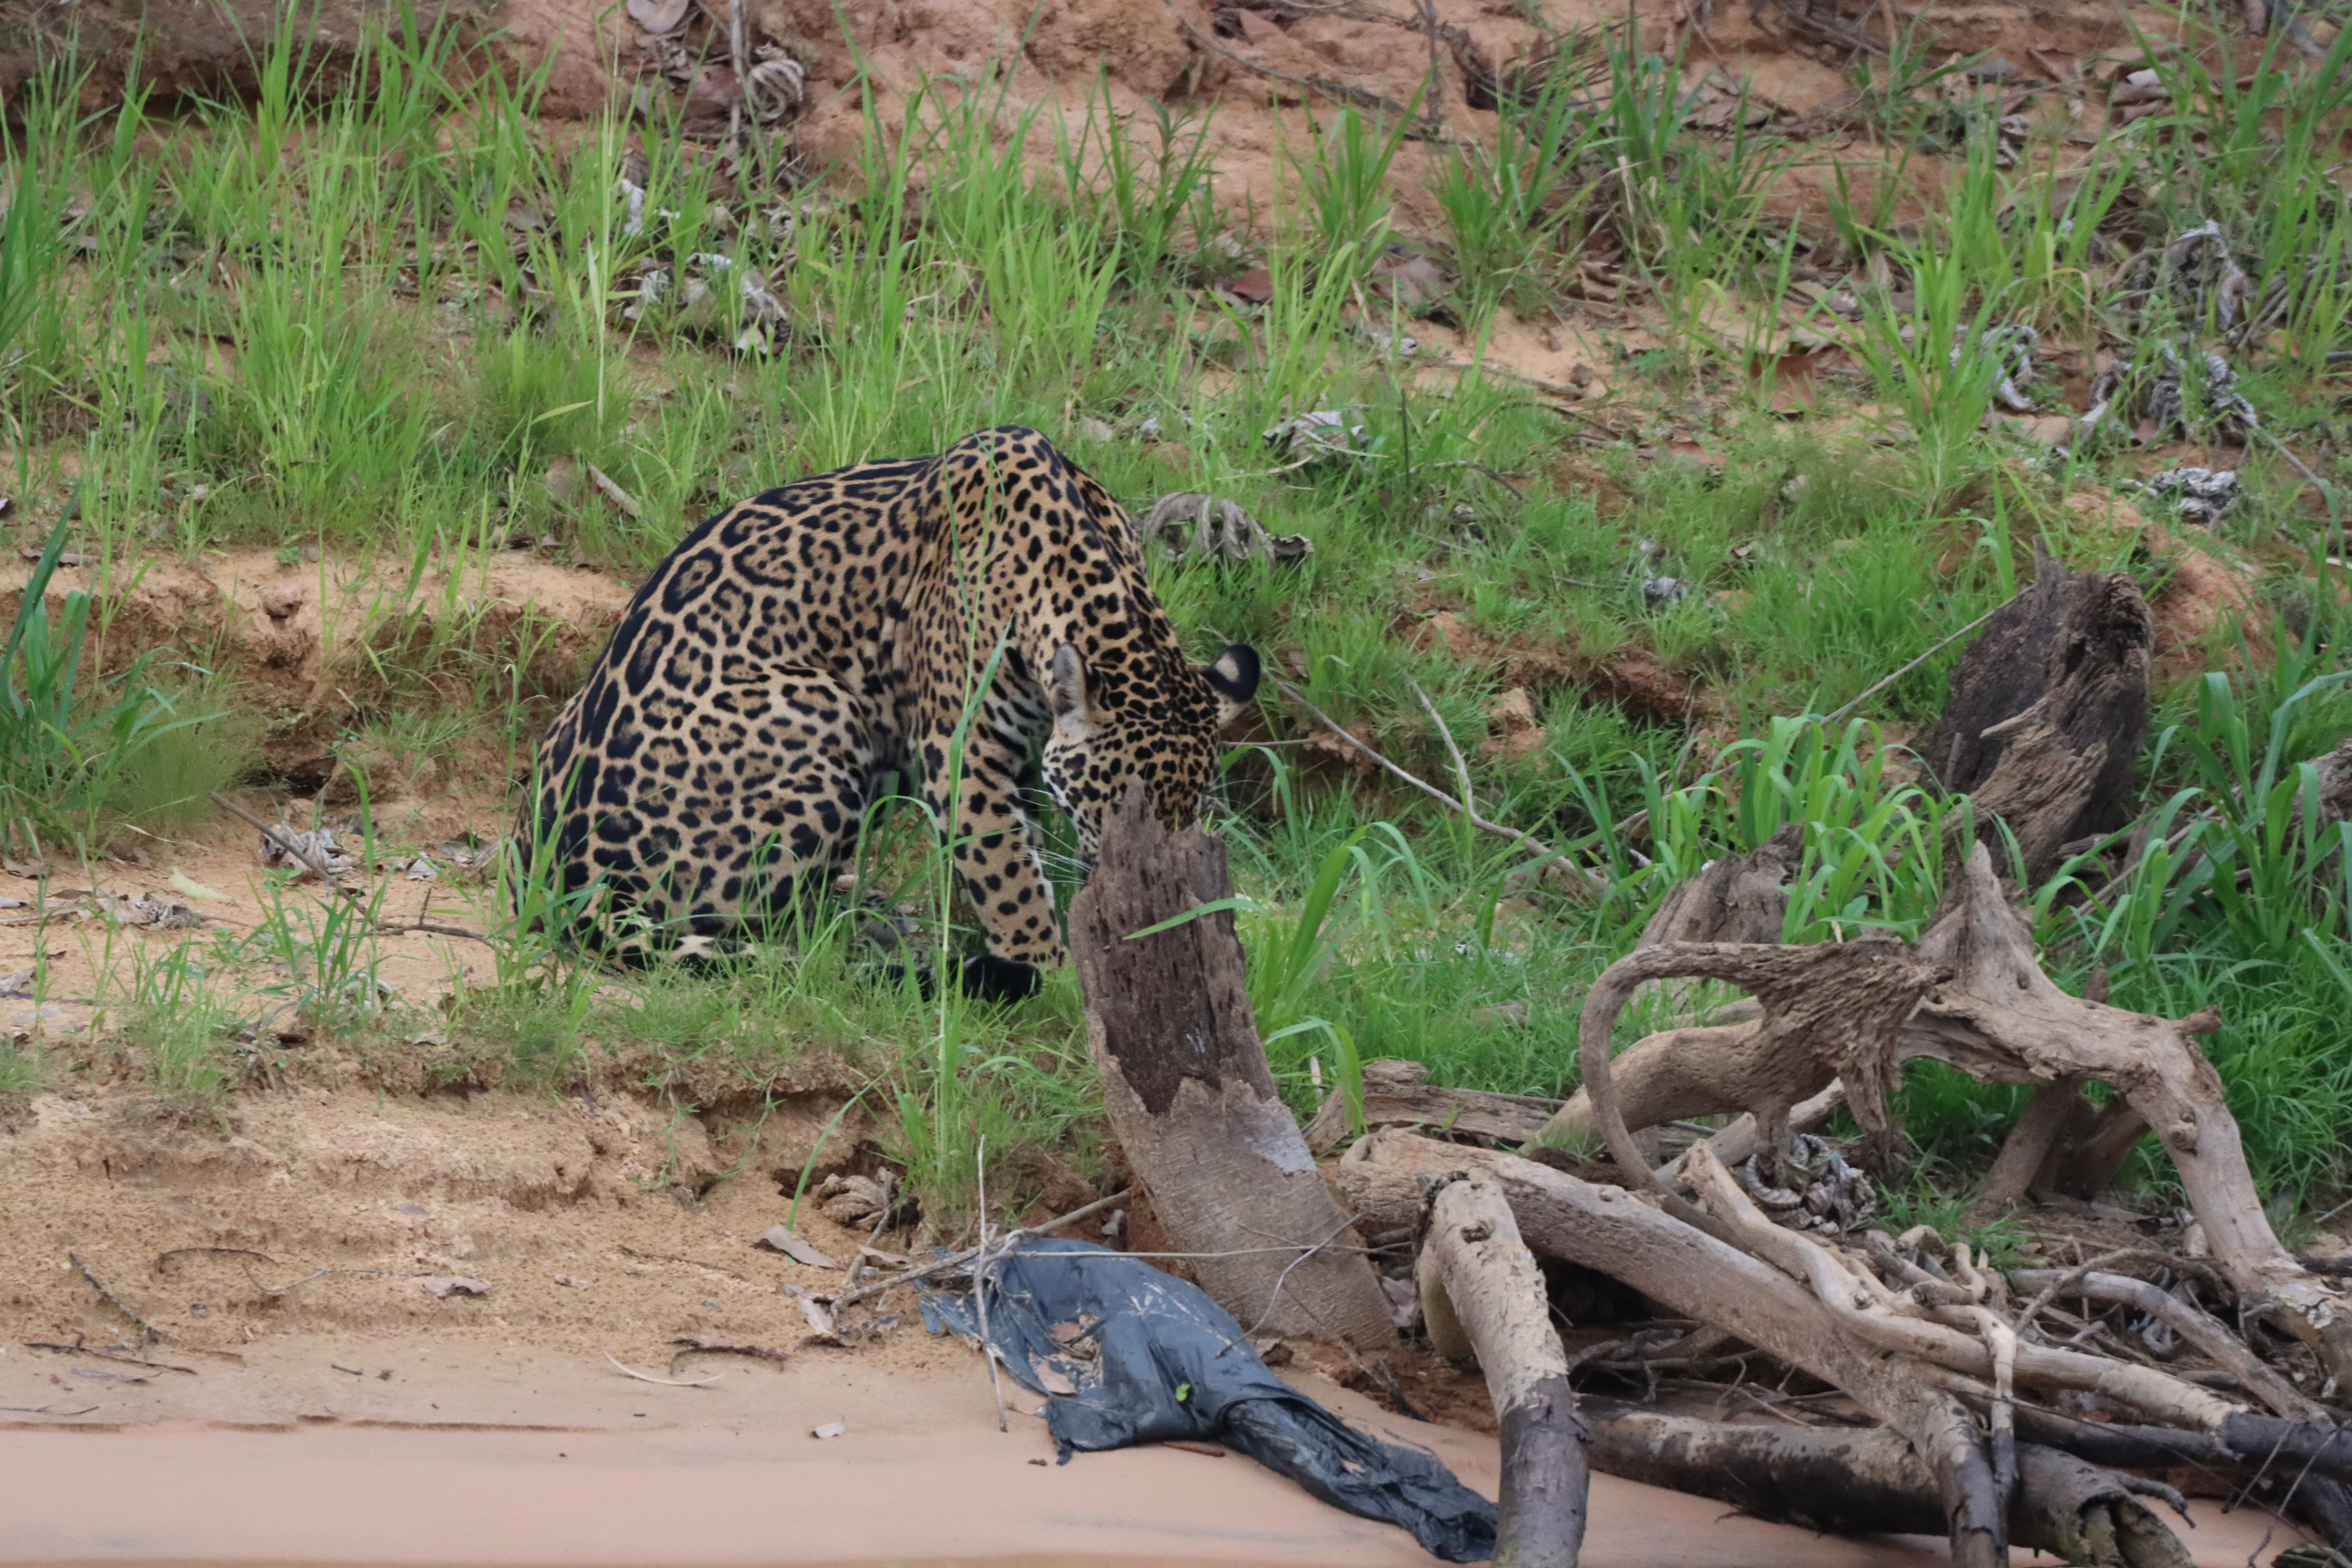
Jaguar: Ariely